Izhar Peled

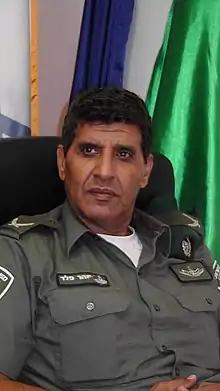

Yizhar Peled (1961 – 7 October 2023) was an Israeli police officer with the rank of Assistant Commissioner. He served as commander of the West Bank Border Police until his retirement in 2020. He was killed in the Kfar Aza massacre, the opening strike of the Gaza war.